Held Up

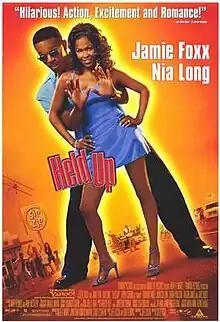
Theatrical release poster

Held Up is a 1999 American crime buddy comedy film starring Nia Long and Jamie Foxx and directed by Steve Rash.